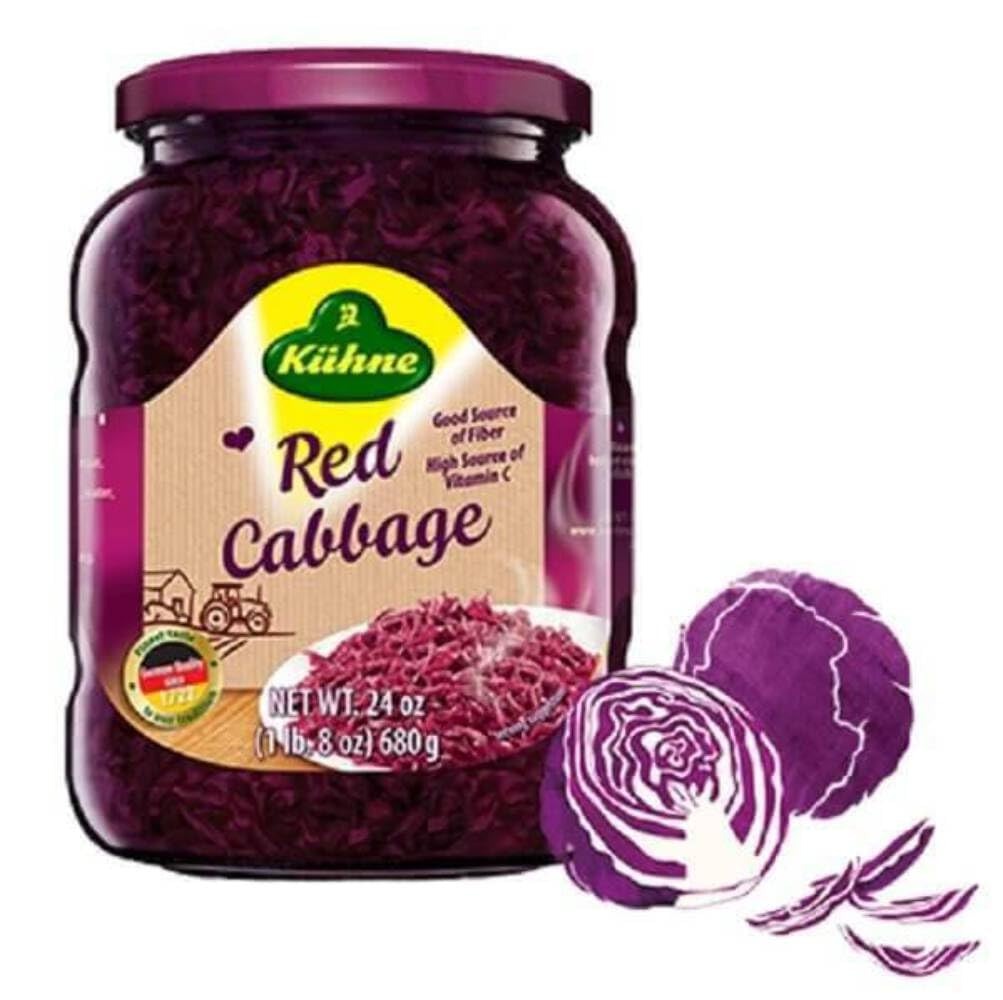
Item Name: Kuhne Cabbage Red, 24 Oz
Bullet Point: Prepared in a dedicated Gluten-free allergy-friendly facility
Value: 24.0
Unit: Ounce

Price: 5.99